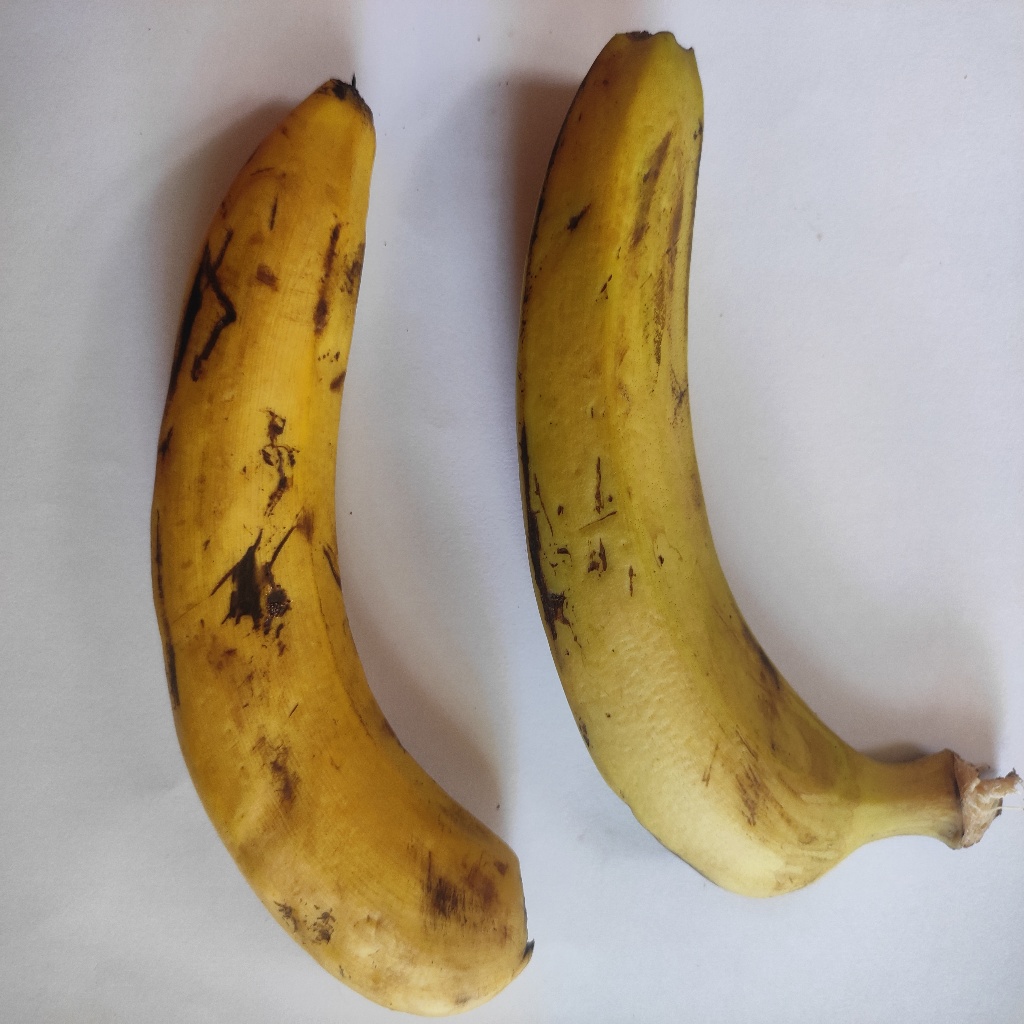
Crop: banana
Quality class: Class_A